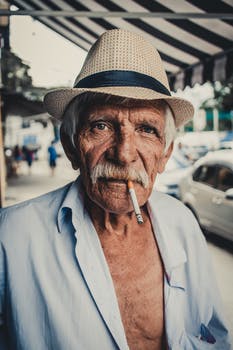
Label: No Watermark